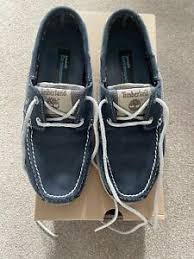
Label: Boat